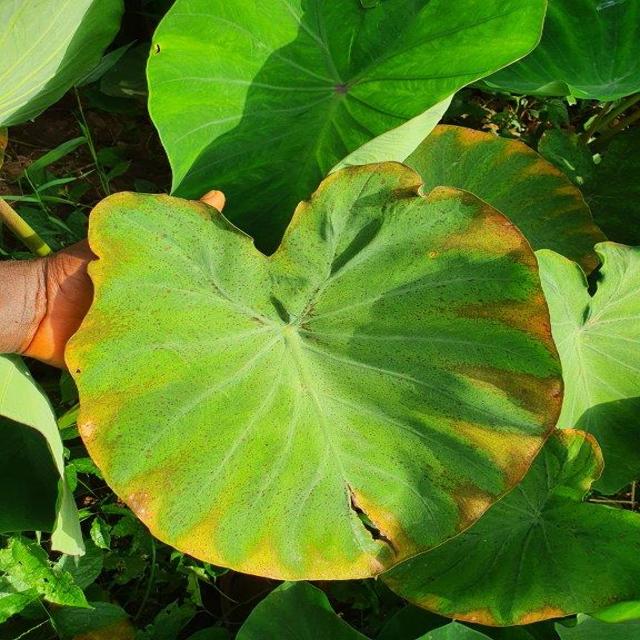
Label: Mid_Blight